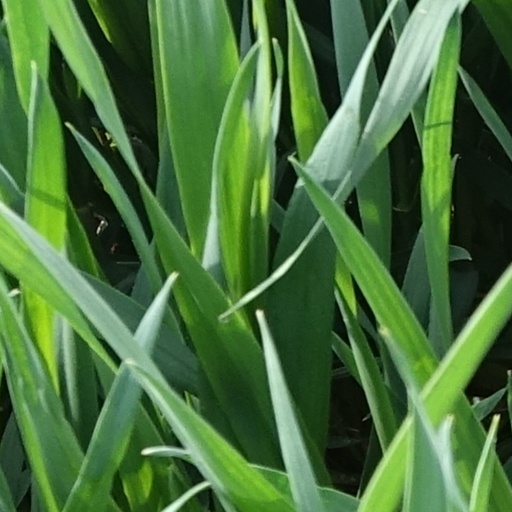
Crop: wheat